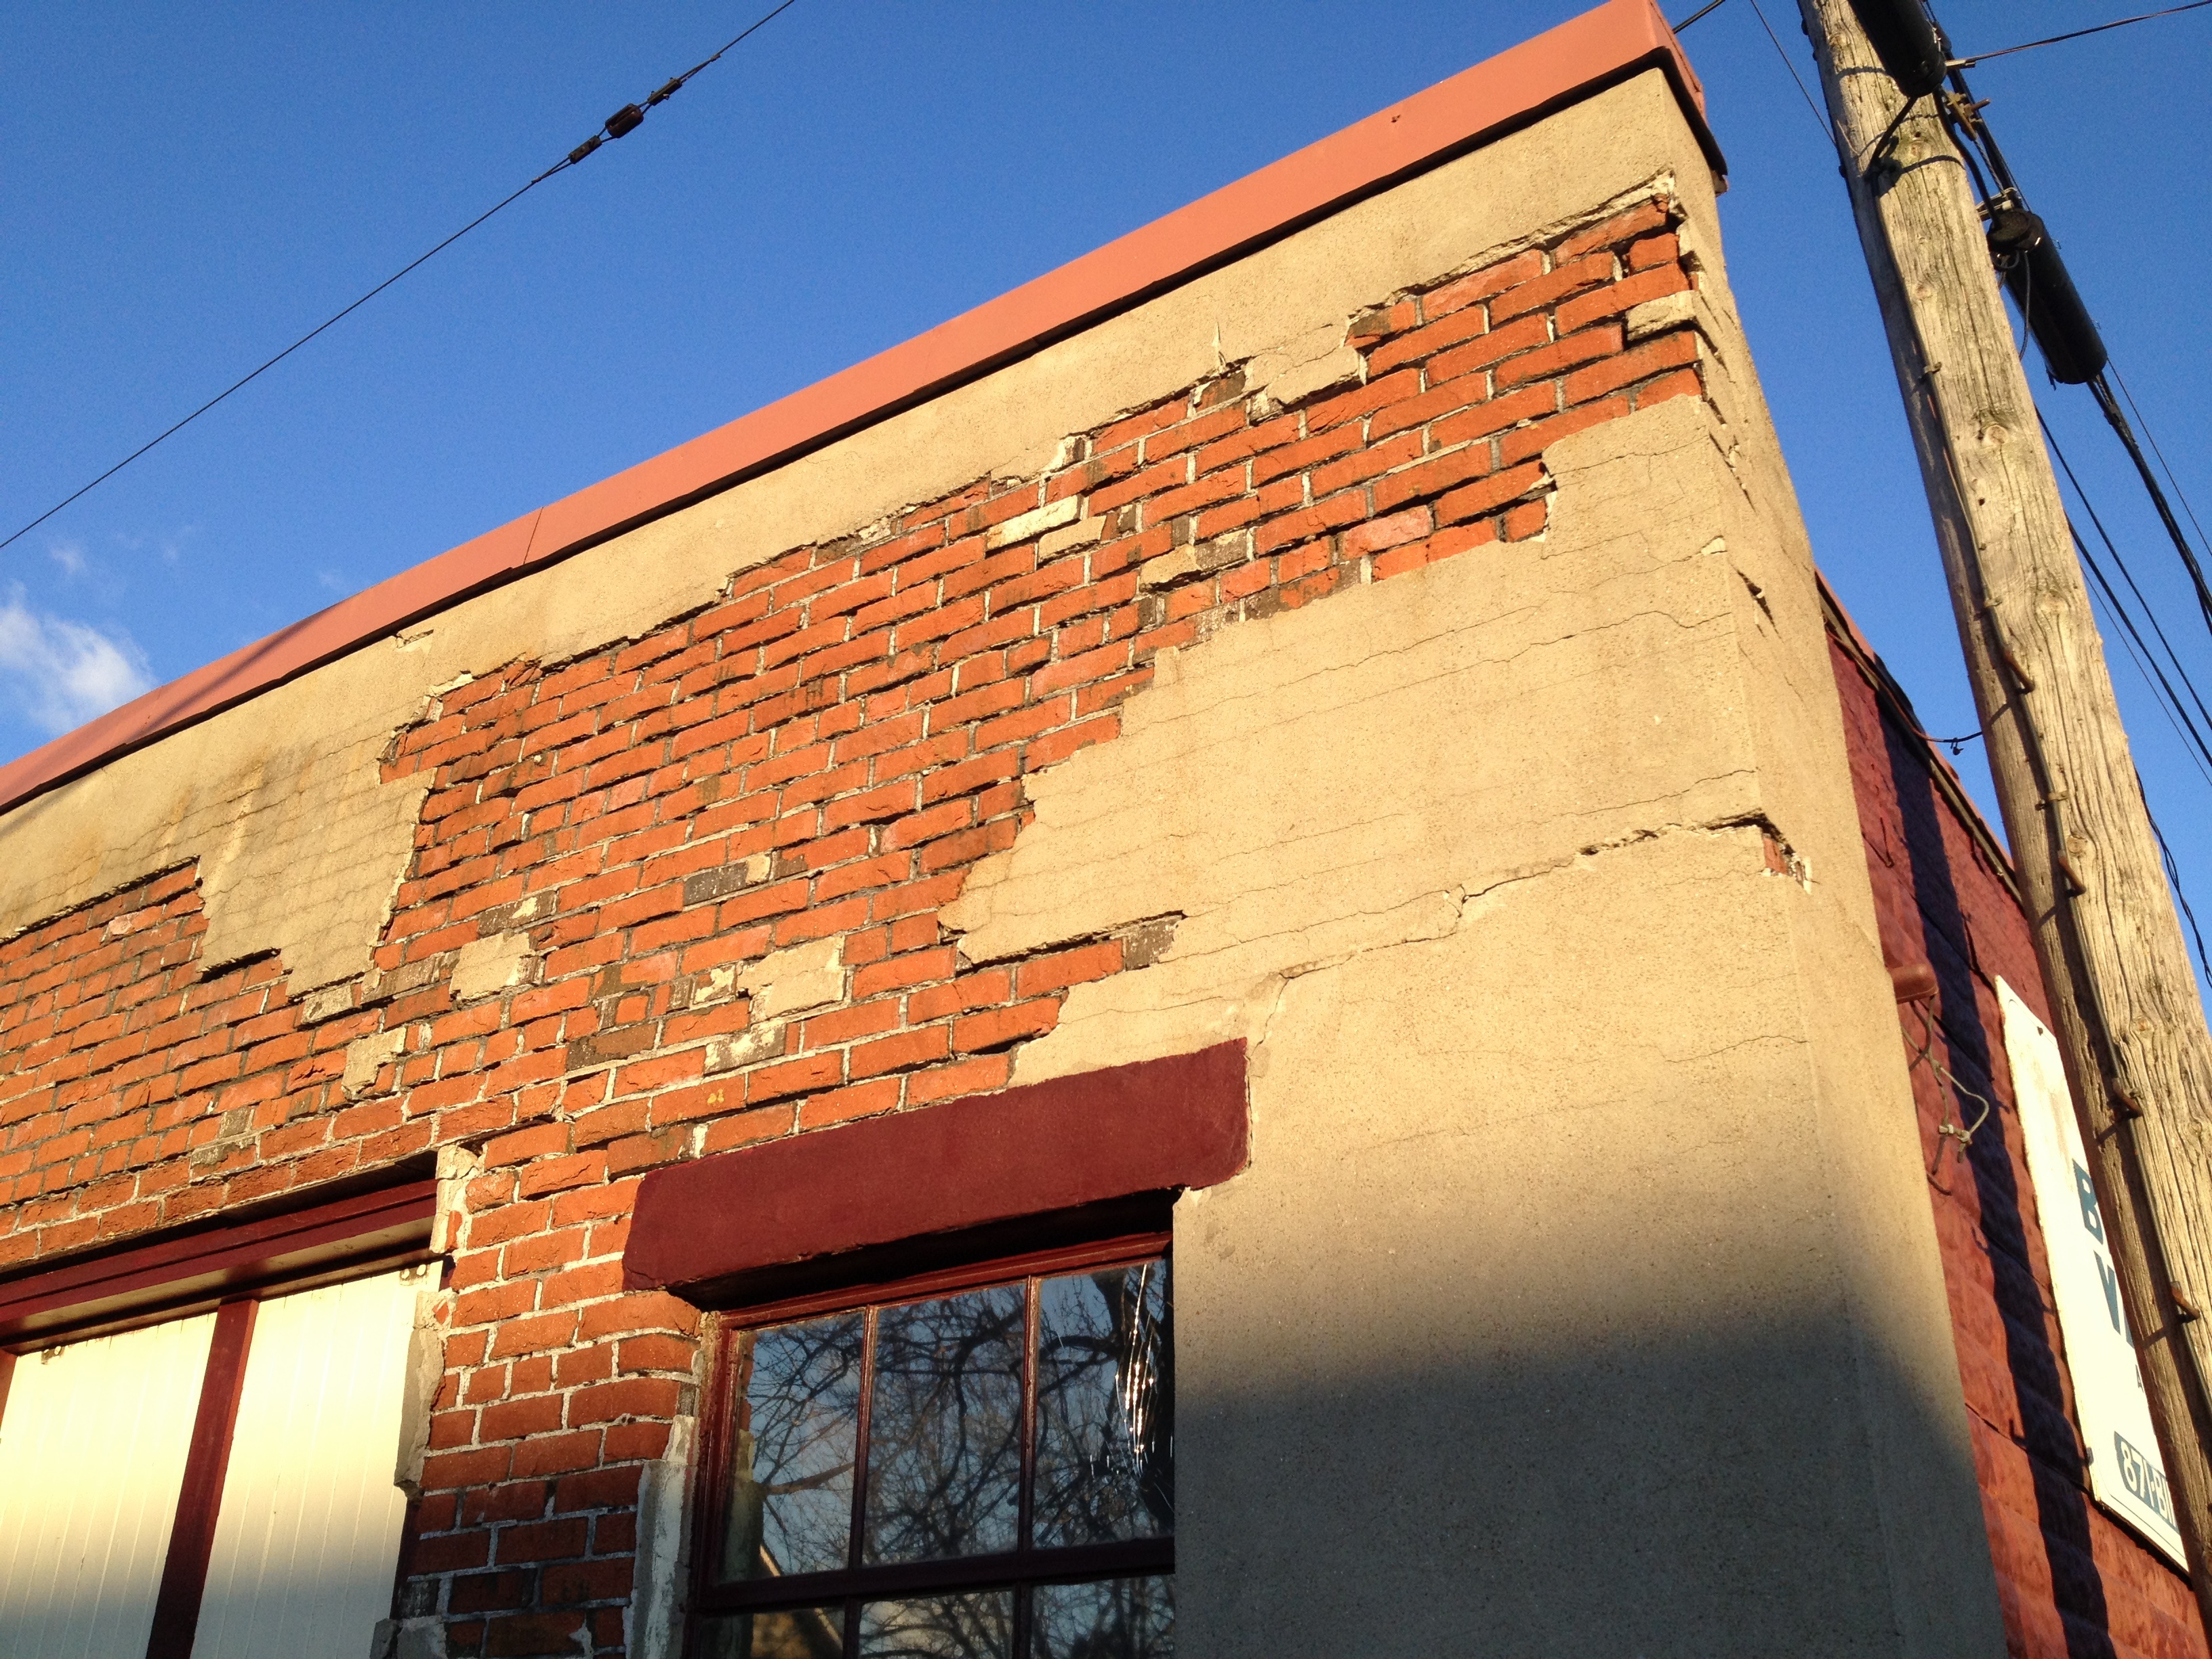
architecture, wood, house, window, roof, wall, color, facade, brick, 2012366, neighbourhood, urban area